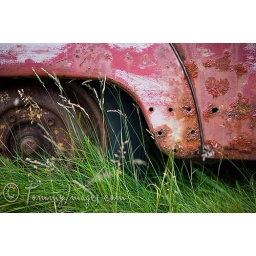
Eastern Iceland - An old broke down car sits in a field of a farm.